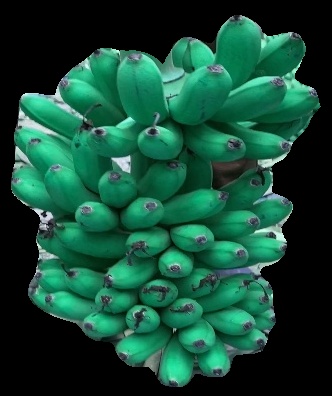
Variety: rasbale
Grade: grade1